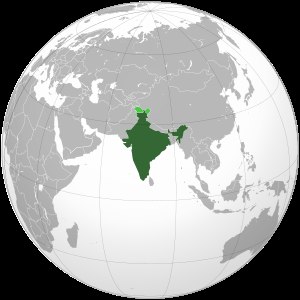
Indien
Område kontrolleret af Indien i mørkegrøn;